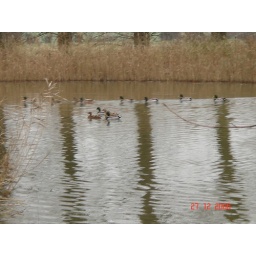
Mallard ducks on lake with reeds in background